District 7 School (Groton, Massachusetts)

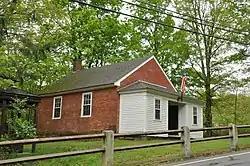

The District 7 School is a historic school building at 366 Chicopee Row in Groton, Massachusetts. The one-room single story brick building was built c. 1833, and is one of four surviving district schools (of which it is the best-preserved) in the town. The building has only very limited vernacular Federal styling, but has retained interior finish work from both the early and late 19th century. The property includes a 19th-century outhouse. The building served as a school until 1916, after which time it was taken over by a community non-profit for use as a community center.